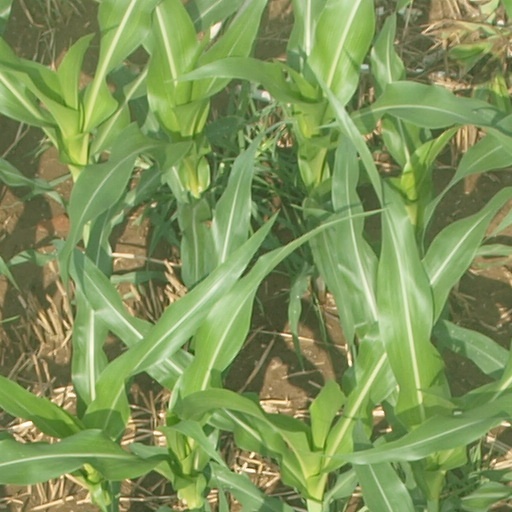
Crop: maize; corn